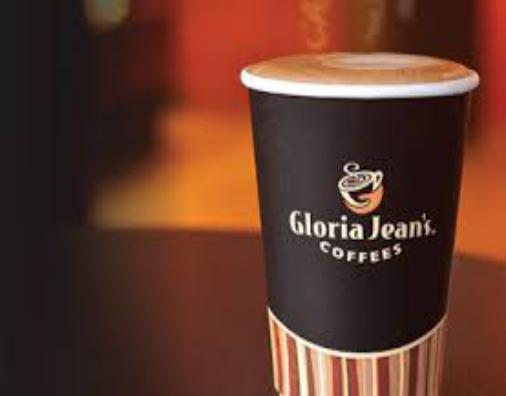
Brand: Gloria Jean's Coffees
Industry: Food